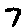
Label: 7